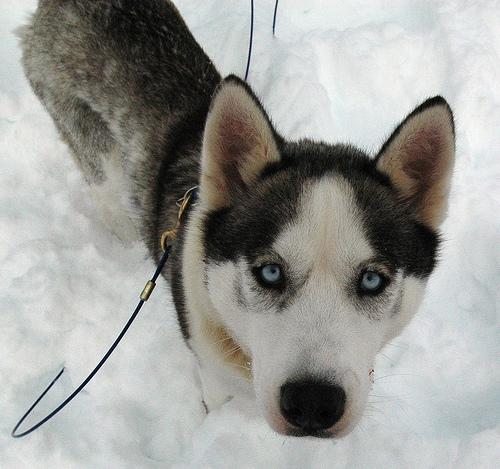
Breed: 1160-n000003-Siberian_husky